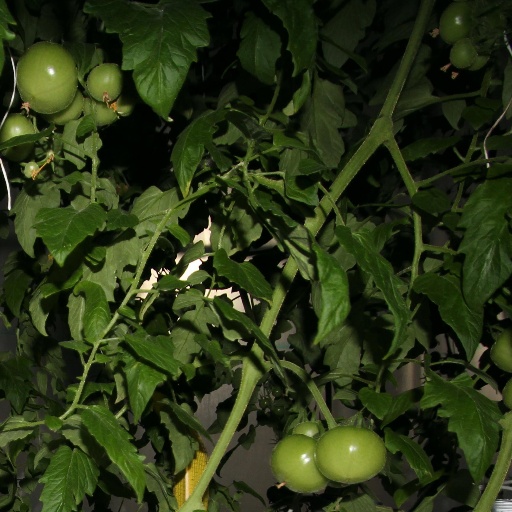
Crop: tomato